Hôtel de Besenval

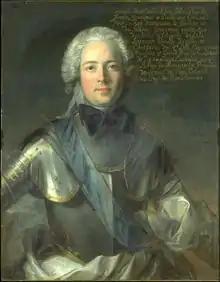
Joseph Marie de Boufflers, Duc de Boufflers et Comte de Ponches et d'Estauges, who resided with his wife Madeleine Angélique, Duchesse de Boufflers, née de Neufville de Villeroy, in the "Hôtel Chanac de Pompadour" in 1737 and possibly even longer. Portrait of the duc by Jean-Marc Nattier.

The origins of the Hôtel de Besenval go back to a single-floor residence, the "Hôtel Chanac de Pompadour," erected from 1704 for a man of the Church: Pierre Hélie Chanac de Pompadour, Baron de Treignac, Abbé de Vigeois, Prieur de La Valette and Prévost d'Arnac (1623–1710). When the construction work began, the abbé was already in his eighties. It is believed that the abbé was a descendant of the family of and Guillaume de Chanac, a supporter of the in Paris.